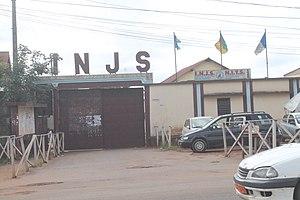
Entrée de L'Institut National de la Jeunesse et des Sports située au Plateau Atemengue (Ngoa Ekelle)
l'Institut national de la jeunesse et des sports est un établissement public d'enseignement supérieur camerounais à statut particulier qui prépare aux métiers du sport et de l'animation. Il a été créé en 1960 et est situé à Yaoundé-Ngoa Ekelle.
Ngoa Ekélé est un quartier de l’arrondissement de Yaoundé III à Yaoundé au Cameroun.